Immenhausen

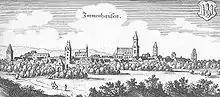
Copper engraving of Immenhausen, Matthäus Merian, 1646.

The Holzkape, a tributary of the Esse (Diemel) river, flows through Immenhausen. The Osterbach, a tributary of the Fulda, flows through the village Holzhausen.